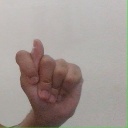
अक्षर: ट